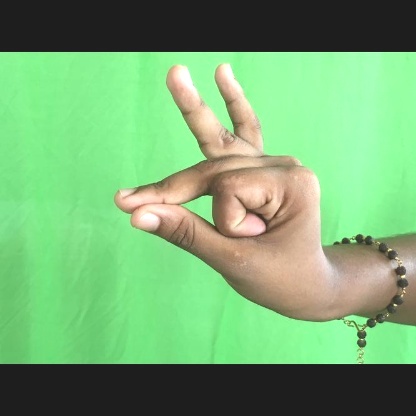
Mudra: Bramaram